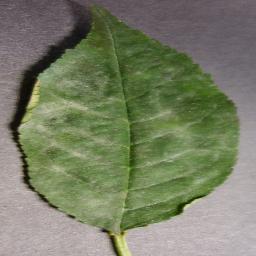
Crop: cherry
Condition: (including_sour)_powdery_mildew